Jorge Lepra

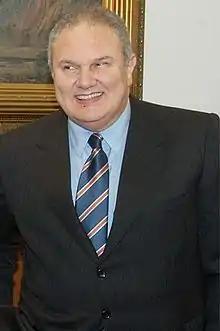
Lepra in August 2005.

Jorge Alberto Lepra Loiodice (4 September 1942 – 4 January 2016) was a Uruguayan diplomat and politician.